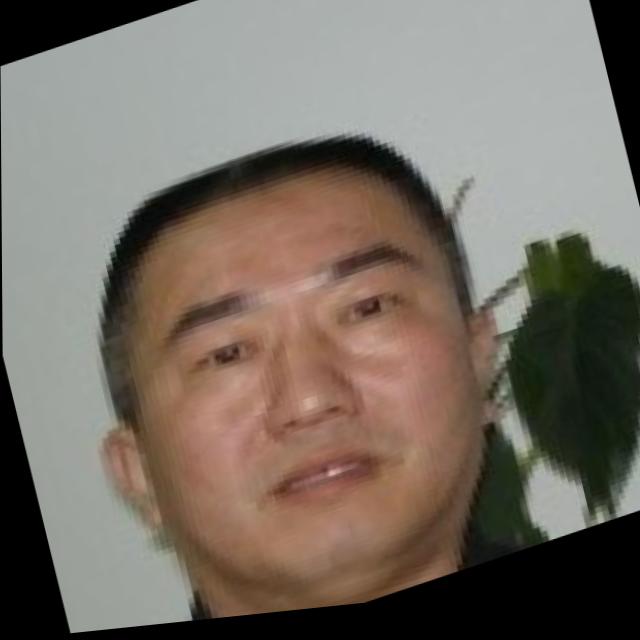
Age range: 45-64